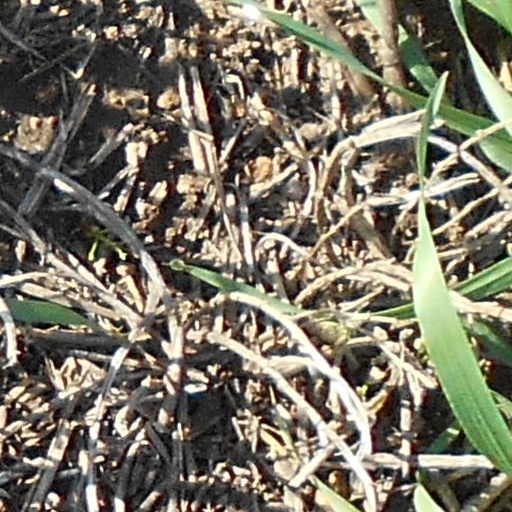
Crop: wheat